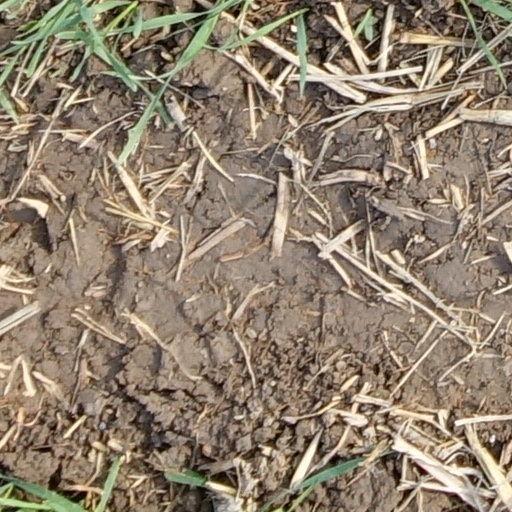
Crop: wheat